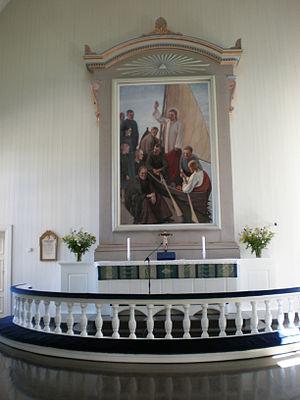
Pekka Halonen est un peintre et un professeur finlandais. Son image d'artiste, est plus que tout autre artiste-peintre, associée à la finnité.
L’église de Karstula est une église luthérienne située à Karstula en Finlande.